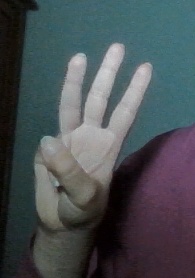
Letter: thaa